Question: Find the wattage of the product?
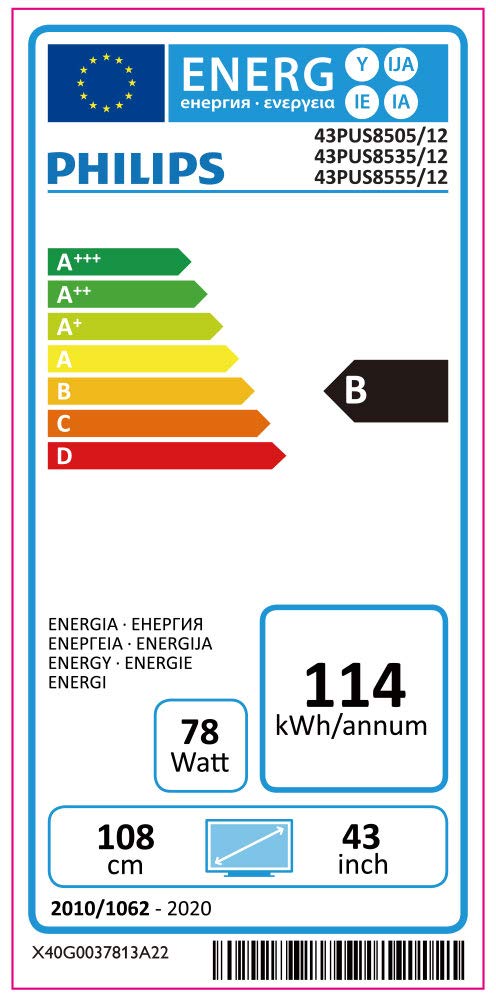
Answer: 78.0 watt